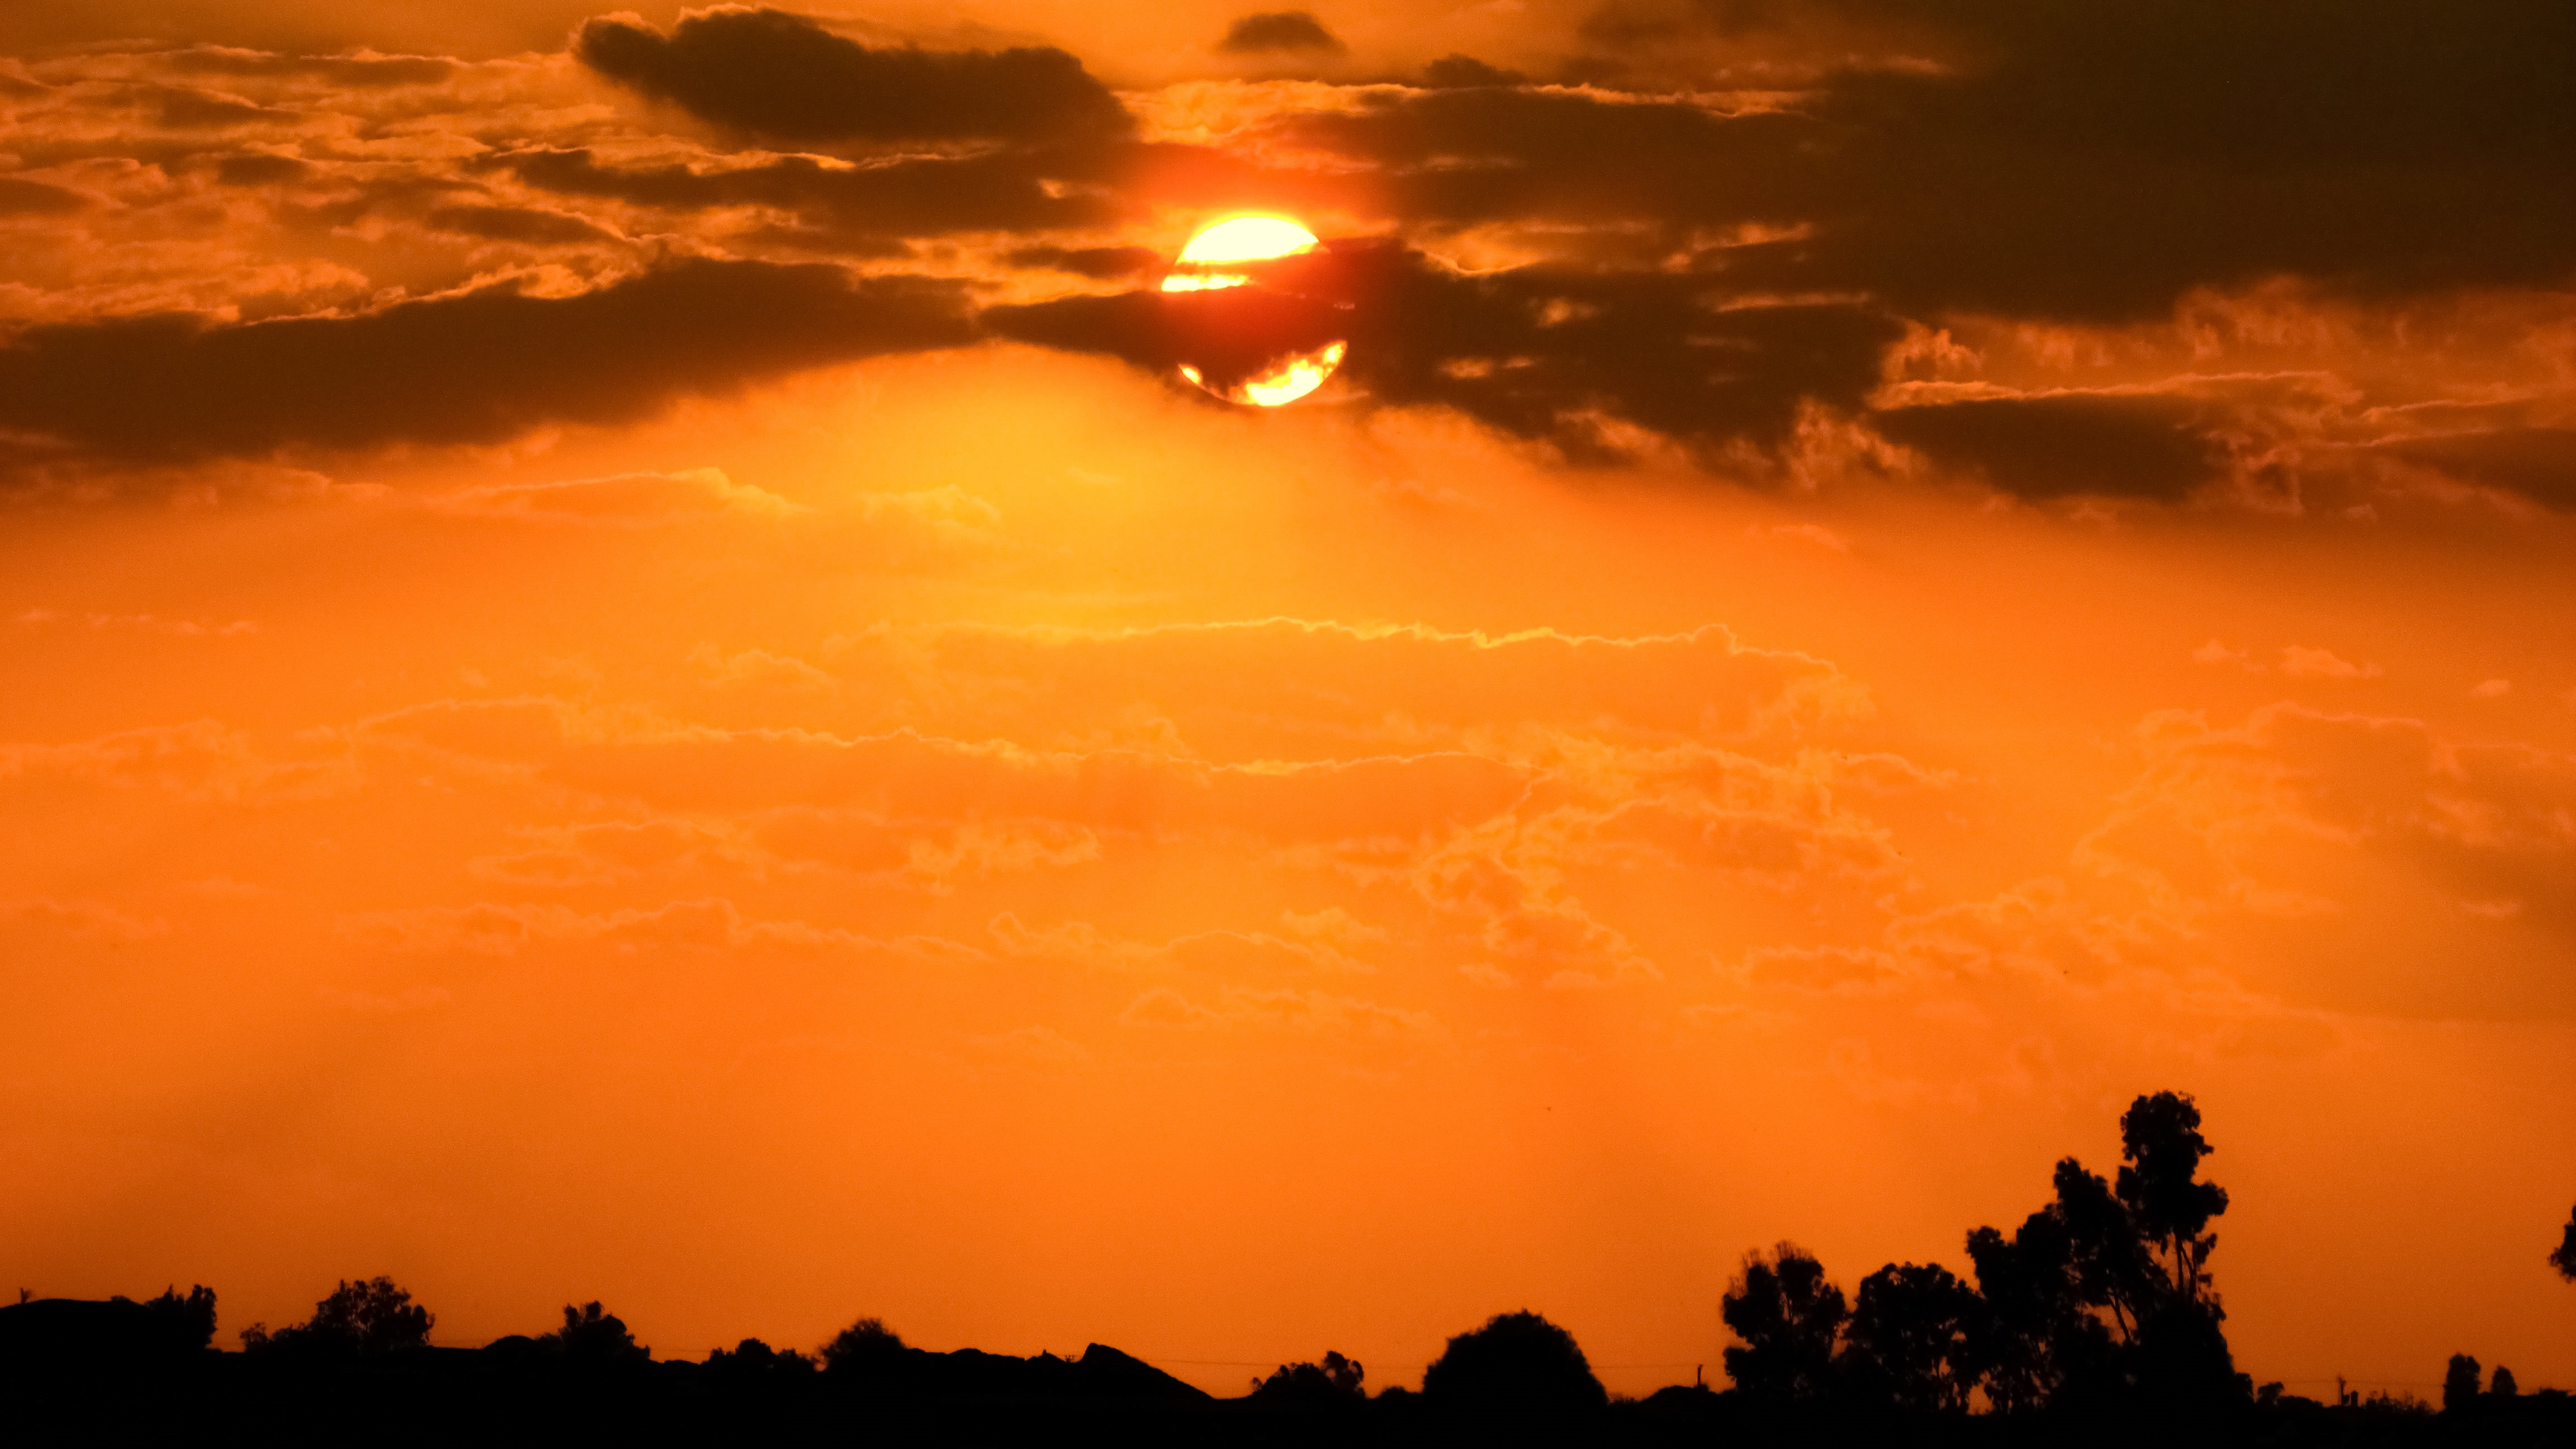
landscape, nature, horizon, cloud, sky, sun, sunrise, sunset, sunlight, morning, dawn, atmosphere, dusk, evening, clouds, afterglow, atmospheric phenomenon, red sky at morning